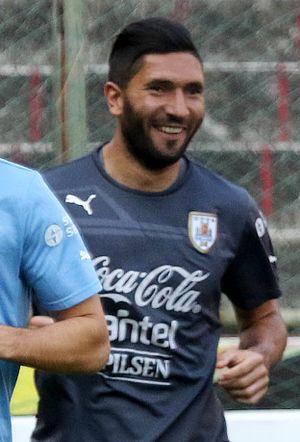
Martín Campaña est un footballeur international uruguayen né le 29 mai 1989 à Maldonado. Il évolue au poste de gardien de but au CA Independiente.